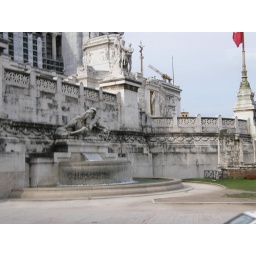
Building in Rome called Wedding Cake building because it is made of white marble